Military career of George Washington

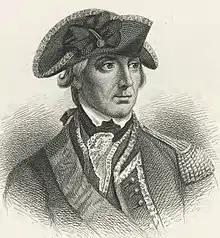
General William Howe

After the loss of New York, Washington's army was in two pieces. One detachment remained north of New York to protect the Hudson River corridor, while Washington retreated across New Jersey into Pennsylvania, chased by General Charles, Earl Cornwallis. Spirits were low, popular support was wavering, and Congress had abandoned Philadelphia, fearing a British attack. Washington ordered General Gates to bring troops from Fort Ticonderoga, and also ordered General Lee's troops, which he had left north of New York City, to join him.